Myanmar

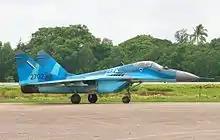
A Myanmar Air Force Mikoyan MiG-29 multirole fighter

Myanmar is a biodiverse country with more than 16,000 plant, 314 mammal, 1131 bird, 293 reptile, and 139 amphibian species, and 64 terrestrial ecosystems including tropical and subtropical vegetation, seasonally inundated wetlands, shoreline and tidal systems, and alpine ecosystems. Myanmar houses some of the largest intact natural ecosystems in Southeast Asia, but the remaining ecosystems are under threat from land use intensification and over-exploitation. According to the IUCN Red List of Ecosystems categories and criteria more than a third of Myanmar's land area has been converted to anthropogenic ecosystems over the last 2–3 centuries, and nearly half of its ecosystems are threatened. Despite large gaps in information for some ecosystems, there is a large potential to develop a comprehensive protected area network that protects its terrestrial biodiversity.